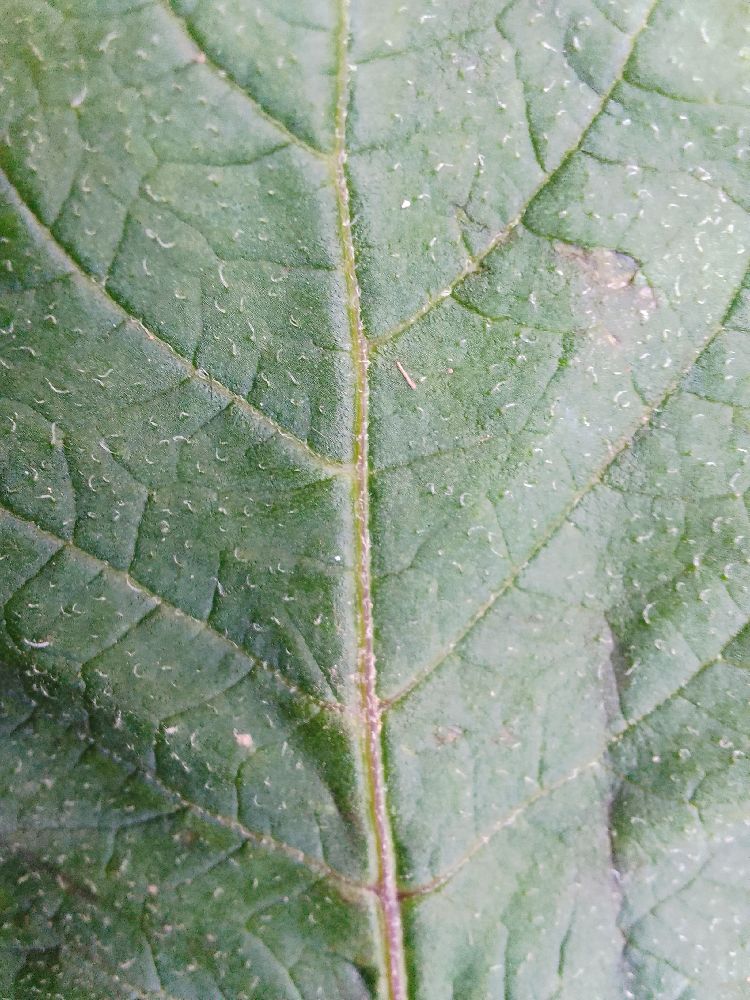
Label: Healthy